Breton bidet

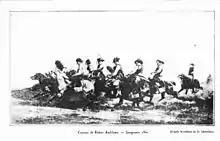
Amble bidet race at Langonnet in 1830

From 1806 onwards, local races were organized in Morbihan. For a time, bidets took part in these races in Brittany. They distinguished themselves at the Saint-Brieuc racecourse in 1807. The tradition of the "clocher à clocher" race, well documented by 19th-century folklorists, saw riders compete on local bidets. Those from the Breton mountains are ambleurs. Breton peasants also found plenty of opportunities to pit their horses against each other at weddings, pardons and other festivities. In Nantes in 1835, Breton bidets and Thoroughbreds shared the racecourse.